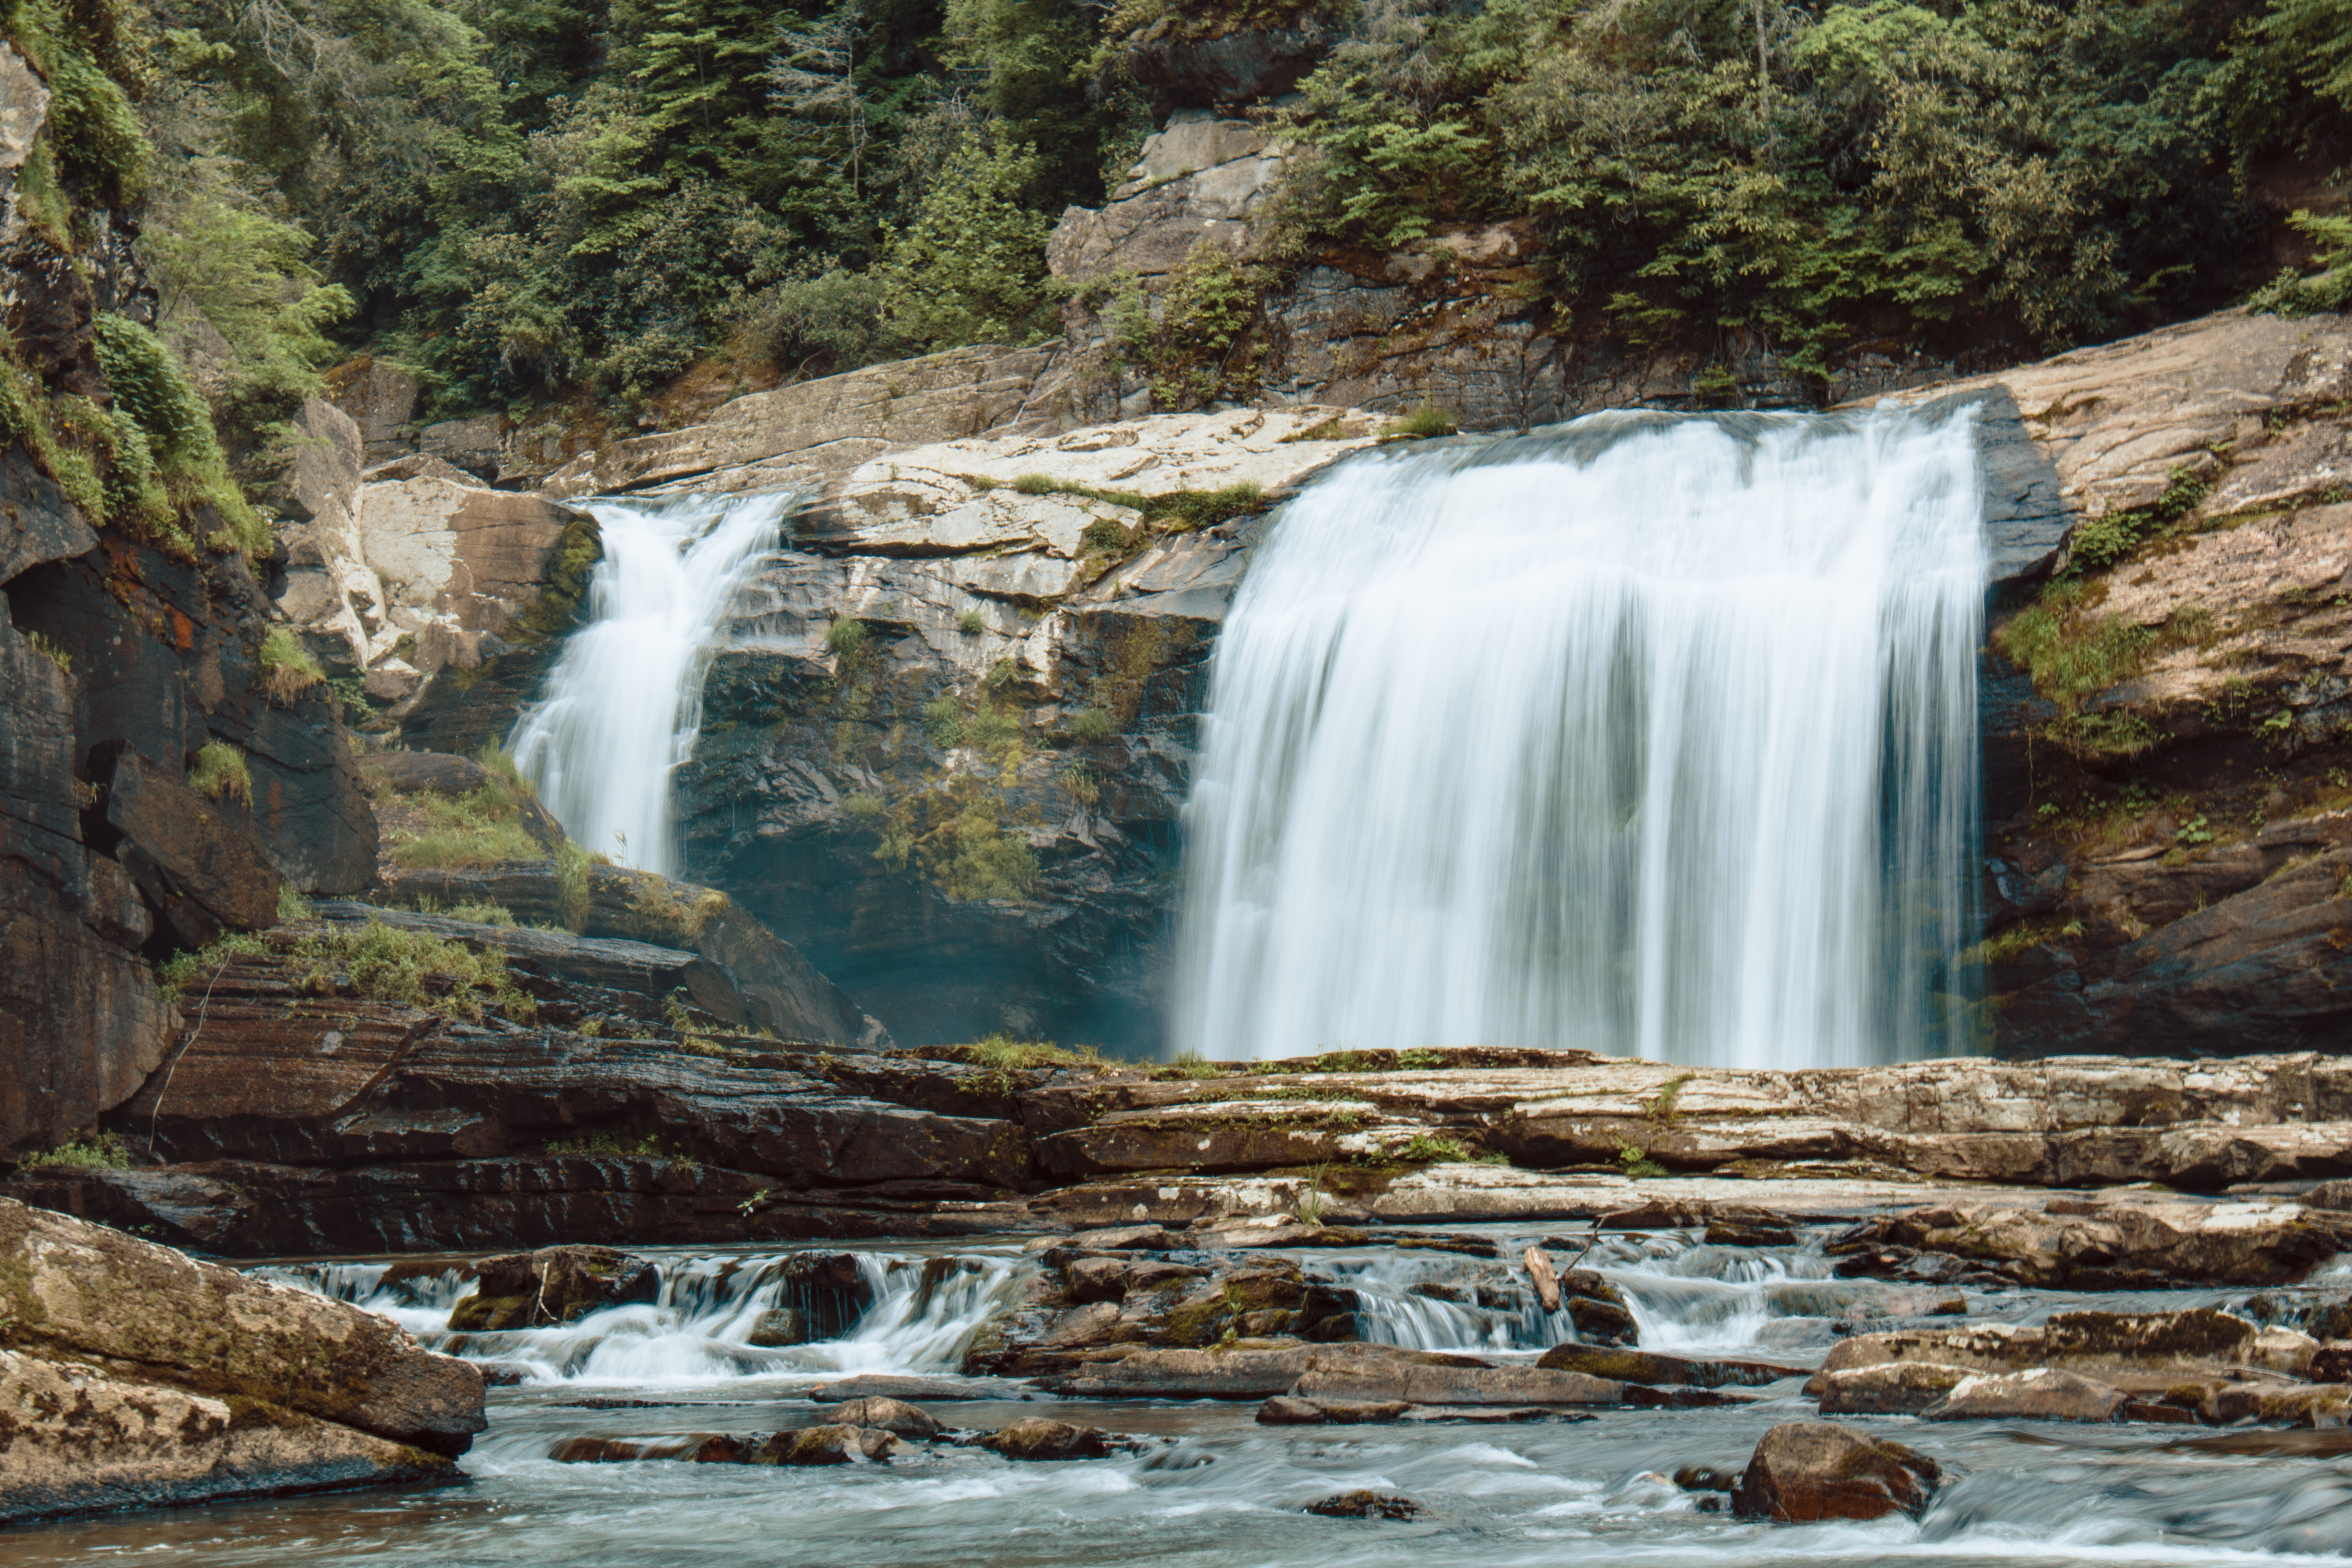
water, nature, waterfall, river, stream, rapid, body of water, trees, rocks, waterfalls, wasserfall, water feature, watercourse, hd wallpaper